Occupation of Zor

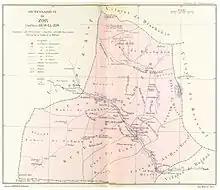
Zor Vilayet in the late 19th century

The Occupation of Zor was the 1918–1920 occupation of the Zor Sanjak in Upper Mesopotamia after World War I by Iraqi nationalists representing the Arab government in Damascus led by Emir Faisal. Contrary to the intentions of the Iraqi nationalists, the occupation ensured that the region became part of the modern state of Syria.